The Last Film Festival

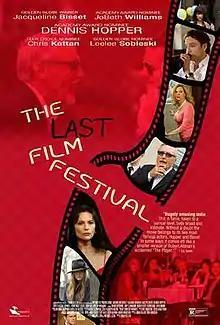
Theatrical release poster

The Last Film Festival is a 2016 American comedy film starring Dennis Hopper, Leelee Sobieski, Katrina Bowden, Chris Kattan, and Jacqueline Bisset. It is written and directed by Linda Yellen. It was filmed in 2010. Hopper died before finishing the film. After extensive delays, the film was finally released theatrically in Los Angeles on September 30, 2016, followed by a VOD release. Monterey Media acquired the distribution rights in June 2016.